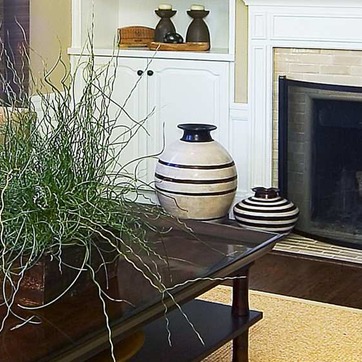
Material: ceramic